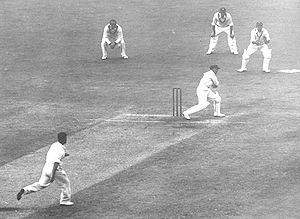
Donald George Bradman, dit Don Bradman et surnommé « The Don », est un joueur de cricket international australien né le 27 août 1908 à Cootamundra en Nouvelle-Galles du Sud et mort le 25 février 2001 à Adélaïde en Australie-Méridionale. Il est généralement considéré comme étant le meilleur batteur de l'histoire de son sport. Sa moyenne à la batte en test-matchs, 99,94, est de loin la meilleure de l'histoire : aucun autre joueur ayant disputé au moins vingt manches n'a fait mieux que 61 en fin de carrière à ce niveau.